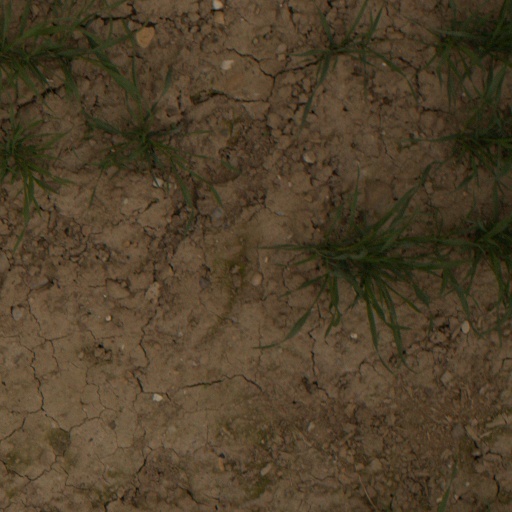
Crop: wheat